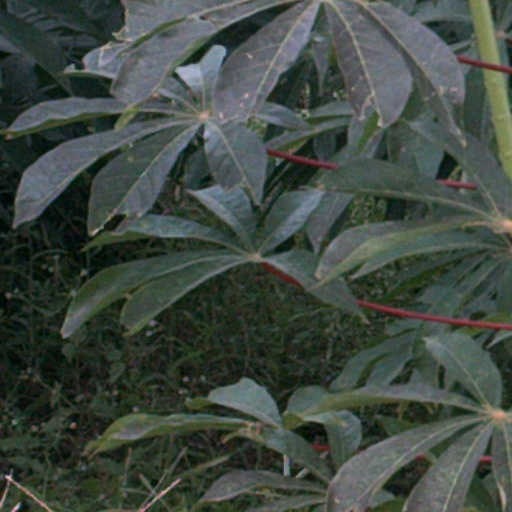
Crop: cassava